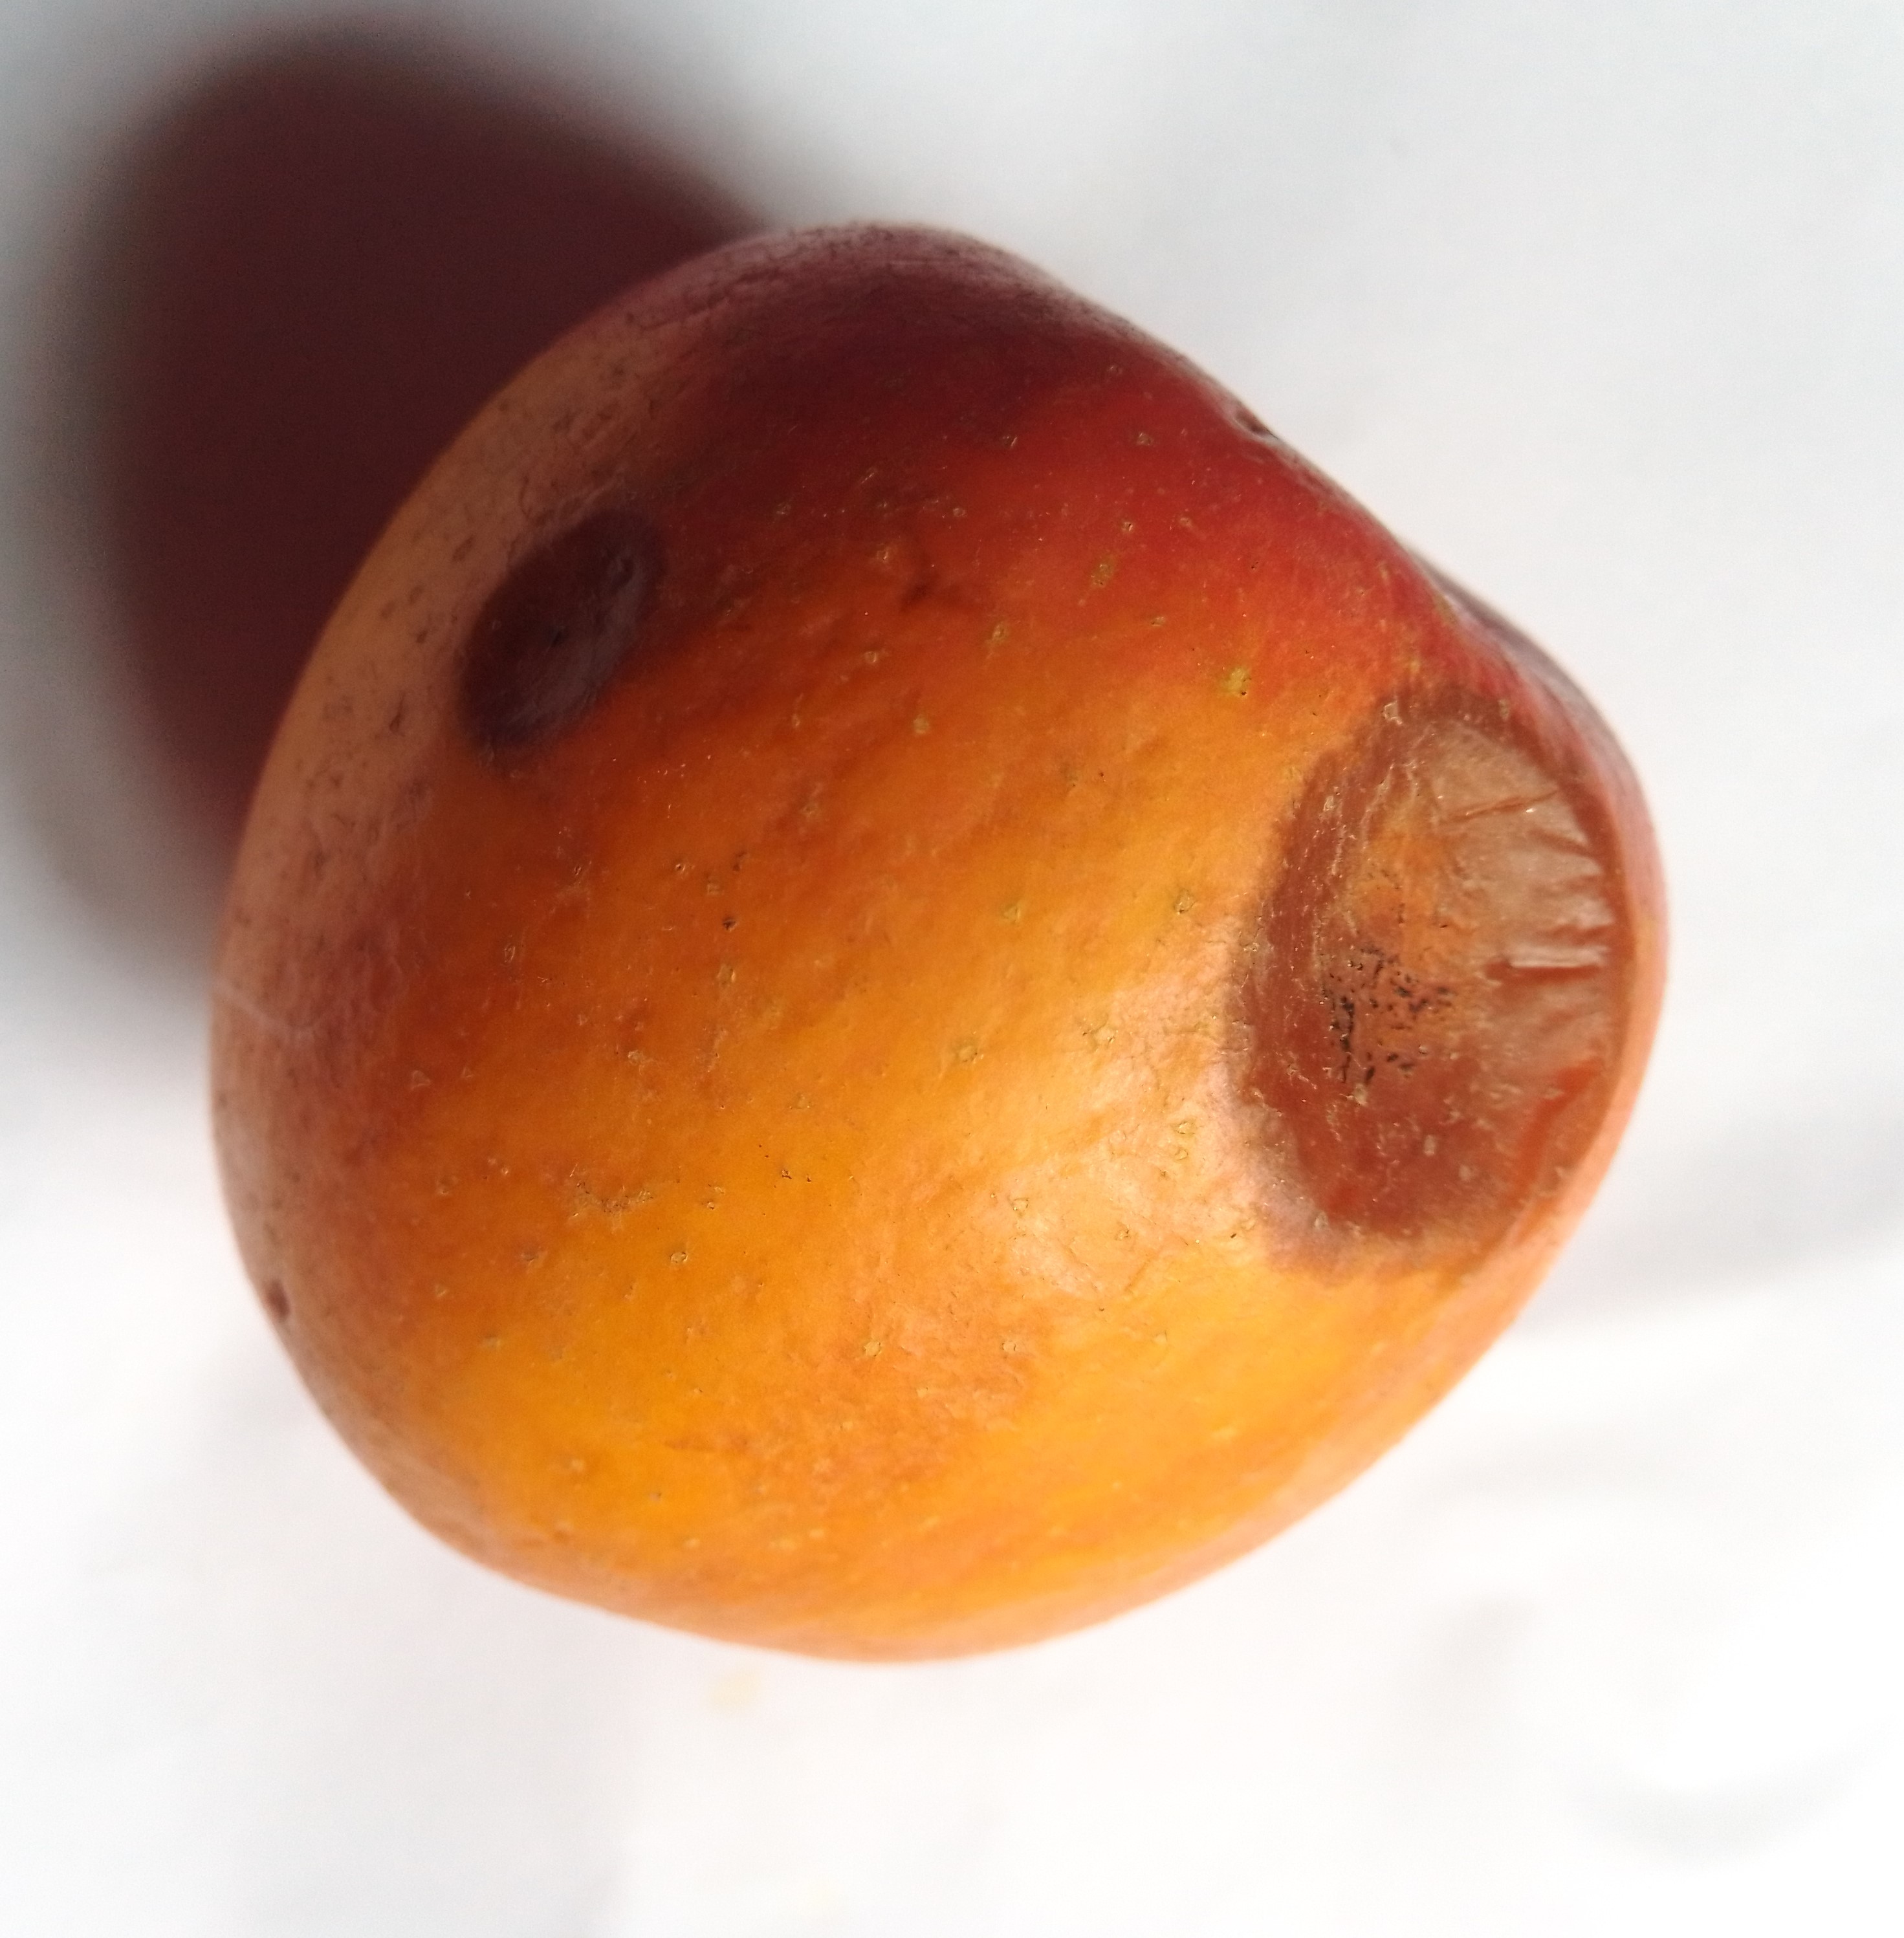
Fruit: apple
Condition: rotten